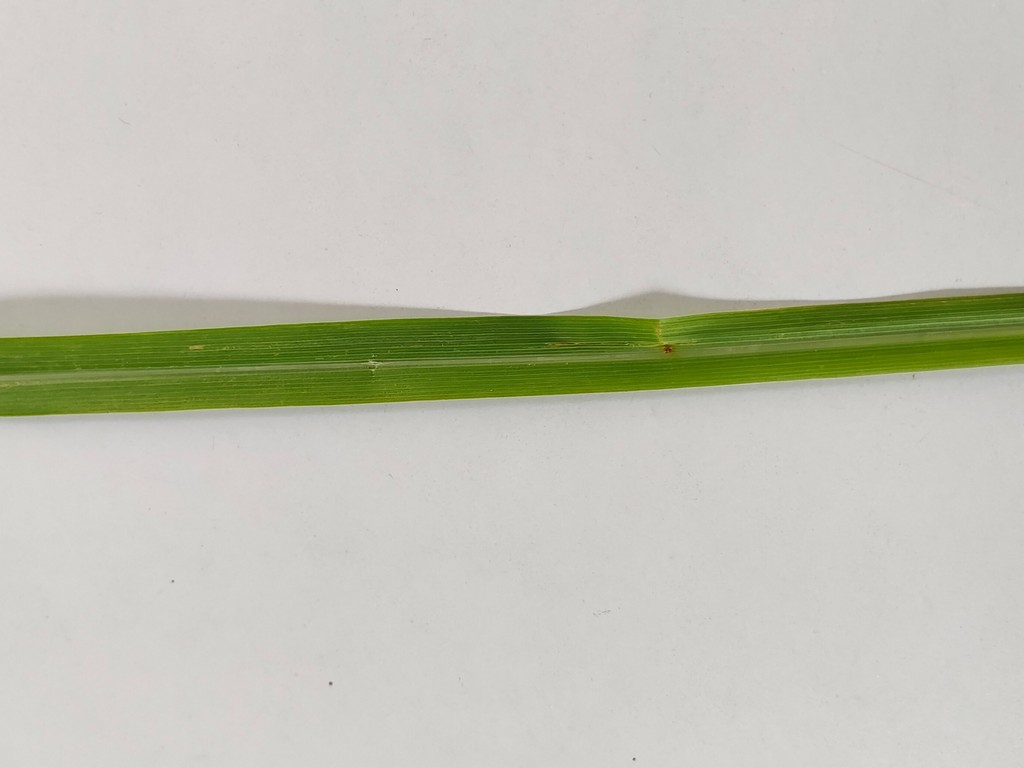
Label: Unhealthy